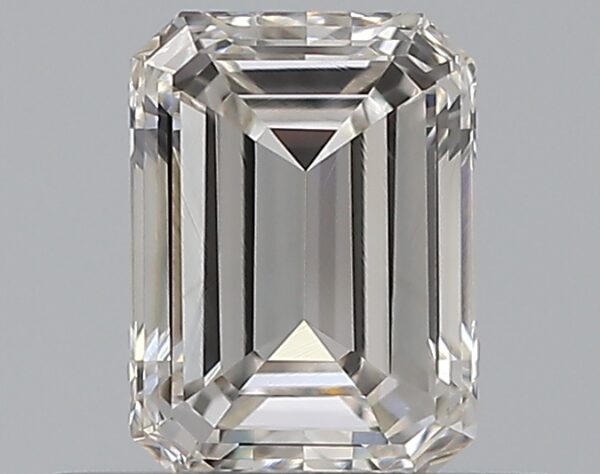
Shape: emerald
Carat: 0.51
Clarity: VVS1
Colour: H
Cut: VG
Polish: GD
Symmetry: GD
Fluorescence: M
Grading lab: GIA
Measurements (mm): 5.45 x 3.99 x 2.31